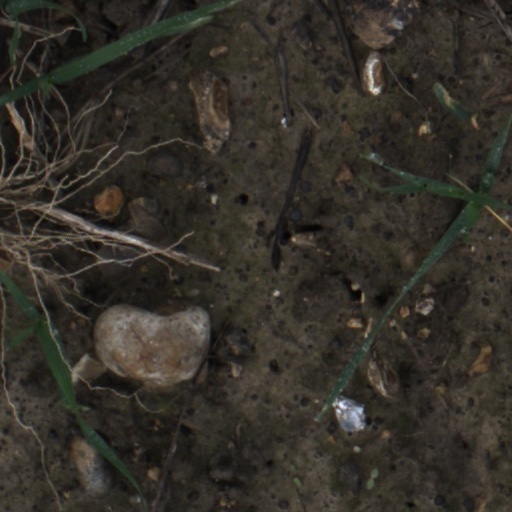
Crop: wheat